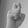
ASL letter: X